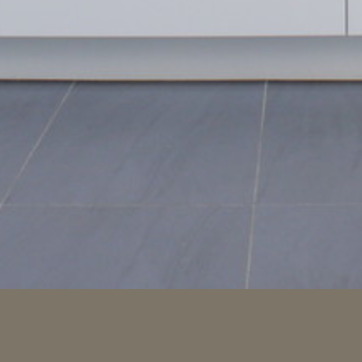
Material: tile